Shindy discography

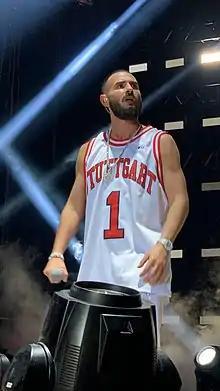
Shindy (Michael Schindler)

The discography of German rapper Shindy consists of five studio albums, one collaboration album, seventeen singles and five music videos.